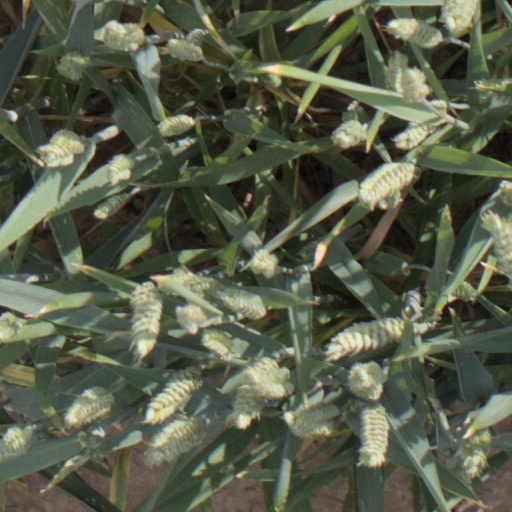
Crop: wheat